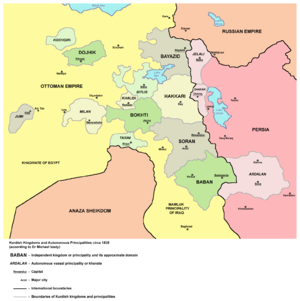
Le terme de mouvement national kurde désigne l'ensemble des organisations, mouvements, partis et discours politiques qui prônent soit la création d'un État kurde indépendant, le Kurdistan, soit une forme d'autonomie politique et culturelle, soit d'autres revendications spécifiques au peuple kurde.
L'émirat de Soran est une principauté kurde, vassale de la Perse puis de l'Empire ottoman, mais de fait autonome jusqu'à sa conquête par les troupes ottomanes en 1835. Sa capitale était la ville de Rawanduz, au nord-est d'Erbil, dans l'actuel Kurdistan irakien.
L'histoire du peuple kurde en tant que groupe ethnolinguistique débute dans les régions montagneuses du sud du Caucase ; cette aire géographique est dénommée Kurdistan. Il y a différentes hypothèses quant à l’identité des ancêtres des Kurdes, entre autres les Kardouques ou Carduchoi de l’Antiquité classique. Les plus anciennes dynasties kurdes connues sous autorité musulmane sont les Hasanwayhides, les Marwanides et les Shaddadides, suivies de la dynastie des Ayyoubides fondée par Saladin. La bataille de Chaldiran en 1514 est une date importante dans l’histoire kurde, marquant l’alliance des Kurdes avec les Turcs. Le Sharafnameh de 1597 est le premier récit de l’histoire kurde.
La nation kurde est caractérisée par un fractionnement en tribus. Celles-ci sont des fédération de familles, qui s'identifient par une origine ancestrale commune. Les Kurdes se définissent pendant longtemps comme appartenant d'abord à leur tribu, à laquelle va en priorité sa loyauté et sa fidélité.
Le Kurdistan, anciennement transcrit Gordyène ou Kardouchi, est une région géographique et culturelle d'Asie occidentale, majoritairement peuplée par les Kurdes. Cette région s'étend dans le sud-est de la Turquie, dans le nord-est de l'Irak, dans le nord-ouest de l'Iran et sur deux petites régions au nord-est et au nord-ouest de la Syrie. Sur ces quatre pays, seuls deux reconnaissent officiellement une région sous la dénomination de « Kurdistan » : l'Iran avec sa province du Kurdistan et l'Irak avec sa région autonome du Kurdistan.
On nomme révoltes kurdes des soulèvements menés par des Kurdes contre l'empire ottoman, puis contre la République turque, les gouvernements iraniens ou l’État irakien.
Erdalan ou Ardalan désigne une ancienne principauté kurde, située au nord-ouest iranien, sur le territoire qui correspond à l'actuelle Province iranienne du Kordestan.
Bedirxan Beg, également transcrit Bedirkhan Bey, Bedir Khan ou Badr Khan, né en 1802 à Cizre, dans le sud-est de la Turquie actuelle, mort en 1866 à Damas est un prince kurde de la principauté de Botan. Il dirige l'une des plus importantes révoltes kurde contre l'Empire ottoman, en rendant sa principauté indépendante entre 1844 et 1846.
Cet article dresse une liste de dynasties, d'États et de divisions administratives kurdes.
La principauté de Botan ou Bohtan est un ancien émirat kurde qui a existé du XIVᵉ au milieu du XIXᵉ siècle. Il doit son nom à la rivière qui le traverse, le Botan, affluent du Tigre, aux confins de la Turquie et de l'Irak actuels. Sa capitale était Jazirat Ibn 'Umar ou Cizîra Botan, l'actuelle Cizre.